Kirsten Callaghan

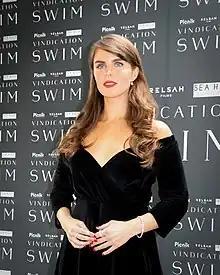
Kirsten Callaghan at CINECITY Brighton Film Festival 2022

Kirsten Sarah Callaghan is a British-Irish actress and playwright. She is best known for her lead role as swimmer Mercedes Gleitze in the 2024 biopic "Vindication Swim".